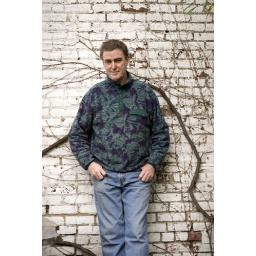
Man standing in front of a white brick wall